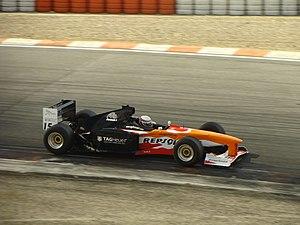
Arrows, est une ancienne écurie de Formule 1 britannique, ayant participé au championnat du monde de 1978 à 2002. Le nom de l'écurie est un acronyme constitué du nom des fondateurs : Franco Ambrosio, Alan Rees, Jackie Oliver, Dave Wass et Tony Southgate.
Pedro Martínez de la Rosa, plus connu sous le nom de Pedro de la Rosa, est un pilote automobile espagnol né le 24 février 1971 à Barcelone. Auteur de 105 départs en Formule 1 entre 1999 et 2012, il obtient un podium lors du Grand Prix de Hongrie 2006.
L'Arrows A20 est la monoplace de Formule 1 engagée par l'écurie Arrows lors de la saison 1999 de Formule 1. Elle est pilotée par l'Espagnol Pedro de la Rosa et le Japonais Toranosuke Takagi. Le pilote d'essais est le Sud-Africain Stephen Watson. Pour la seconde année consécutive, l'écurie britannique conçoit son propre moteur.